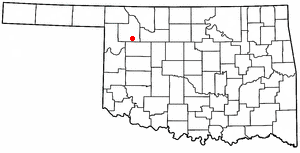
La ville américaine de Mutual est située dans le comté de Woodward, dans l’État de l’Oklahoma. Lors du recensement de 2000, elle comptait 76 habitants.